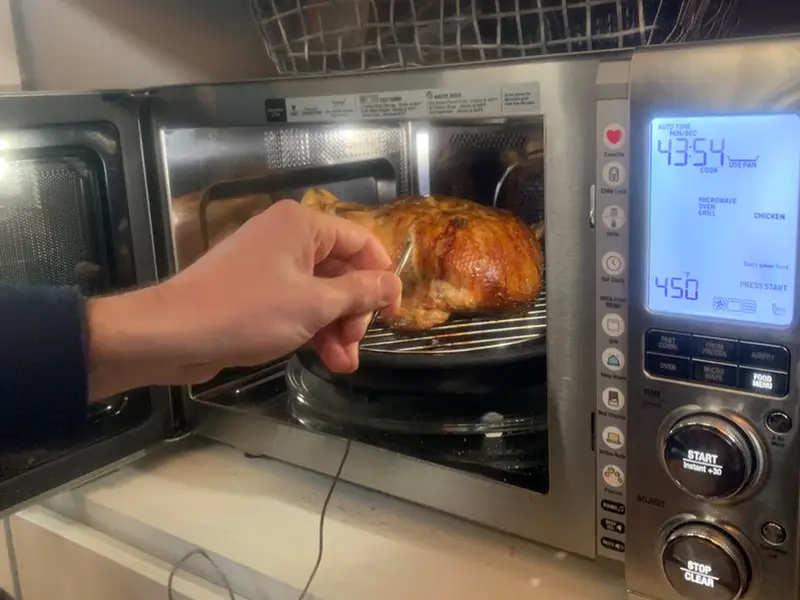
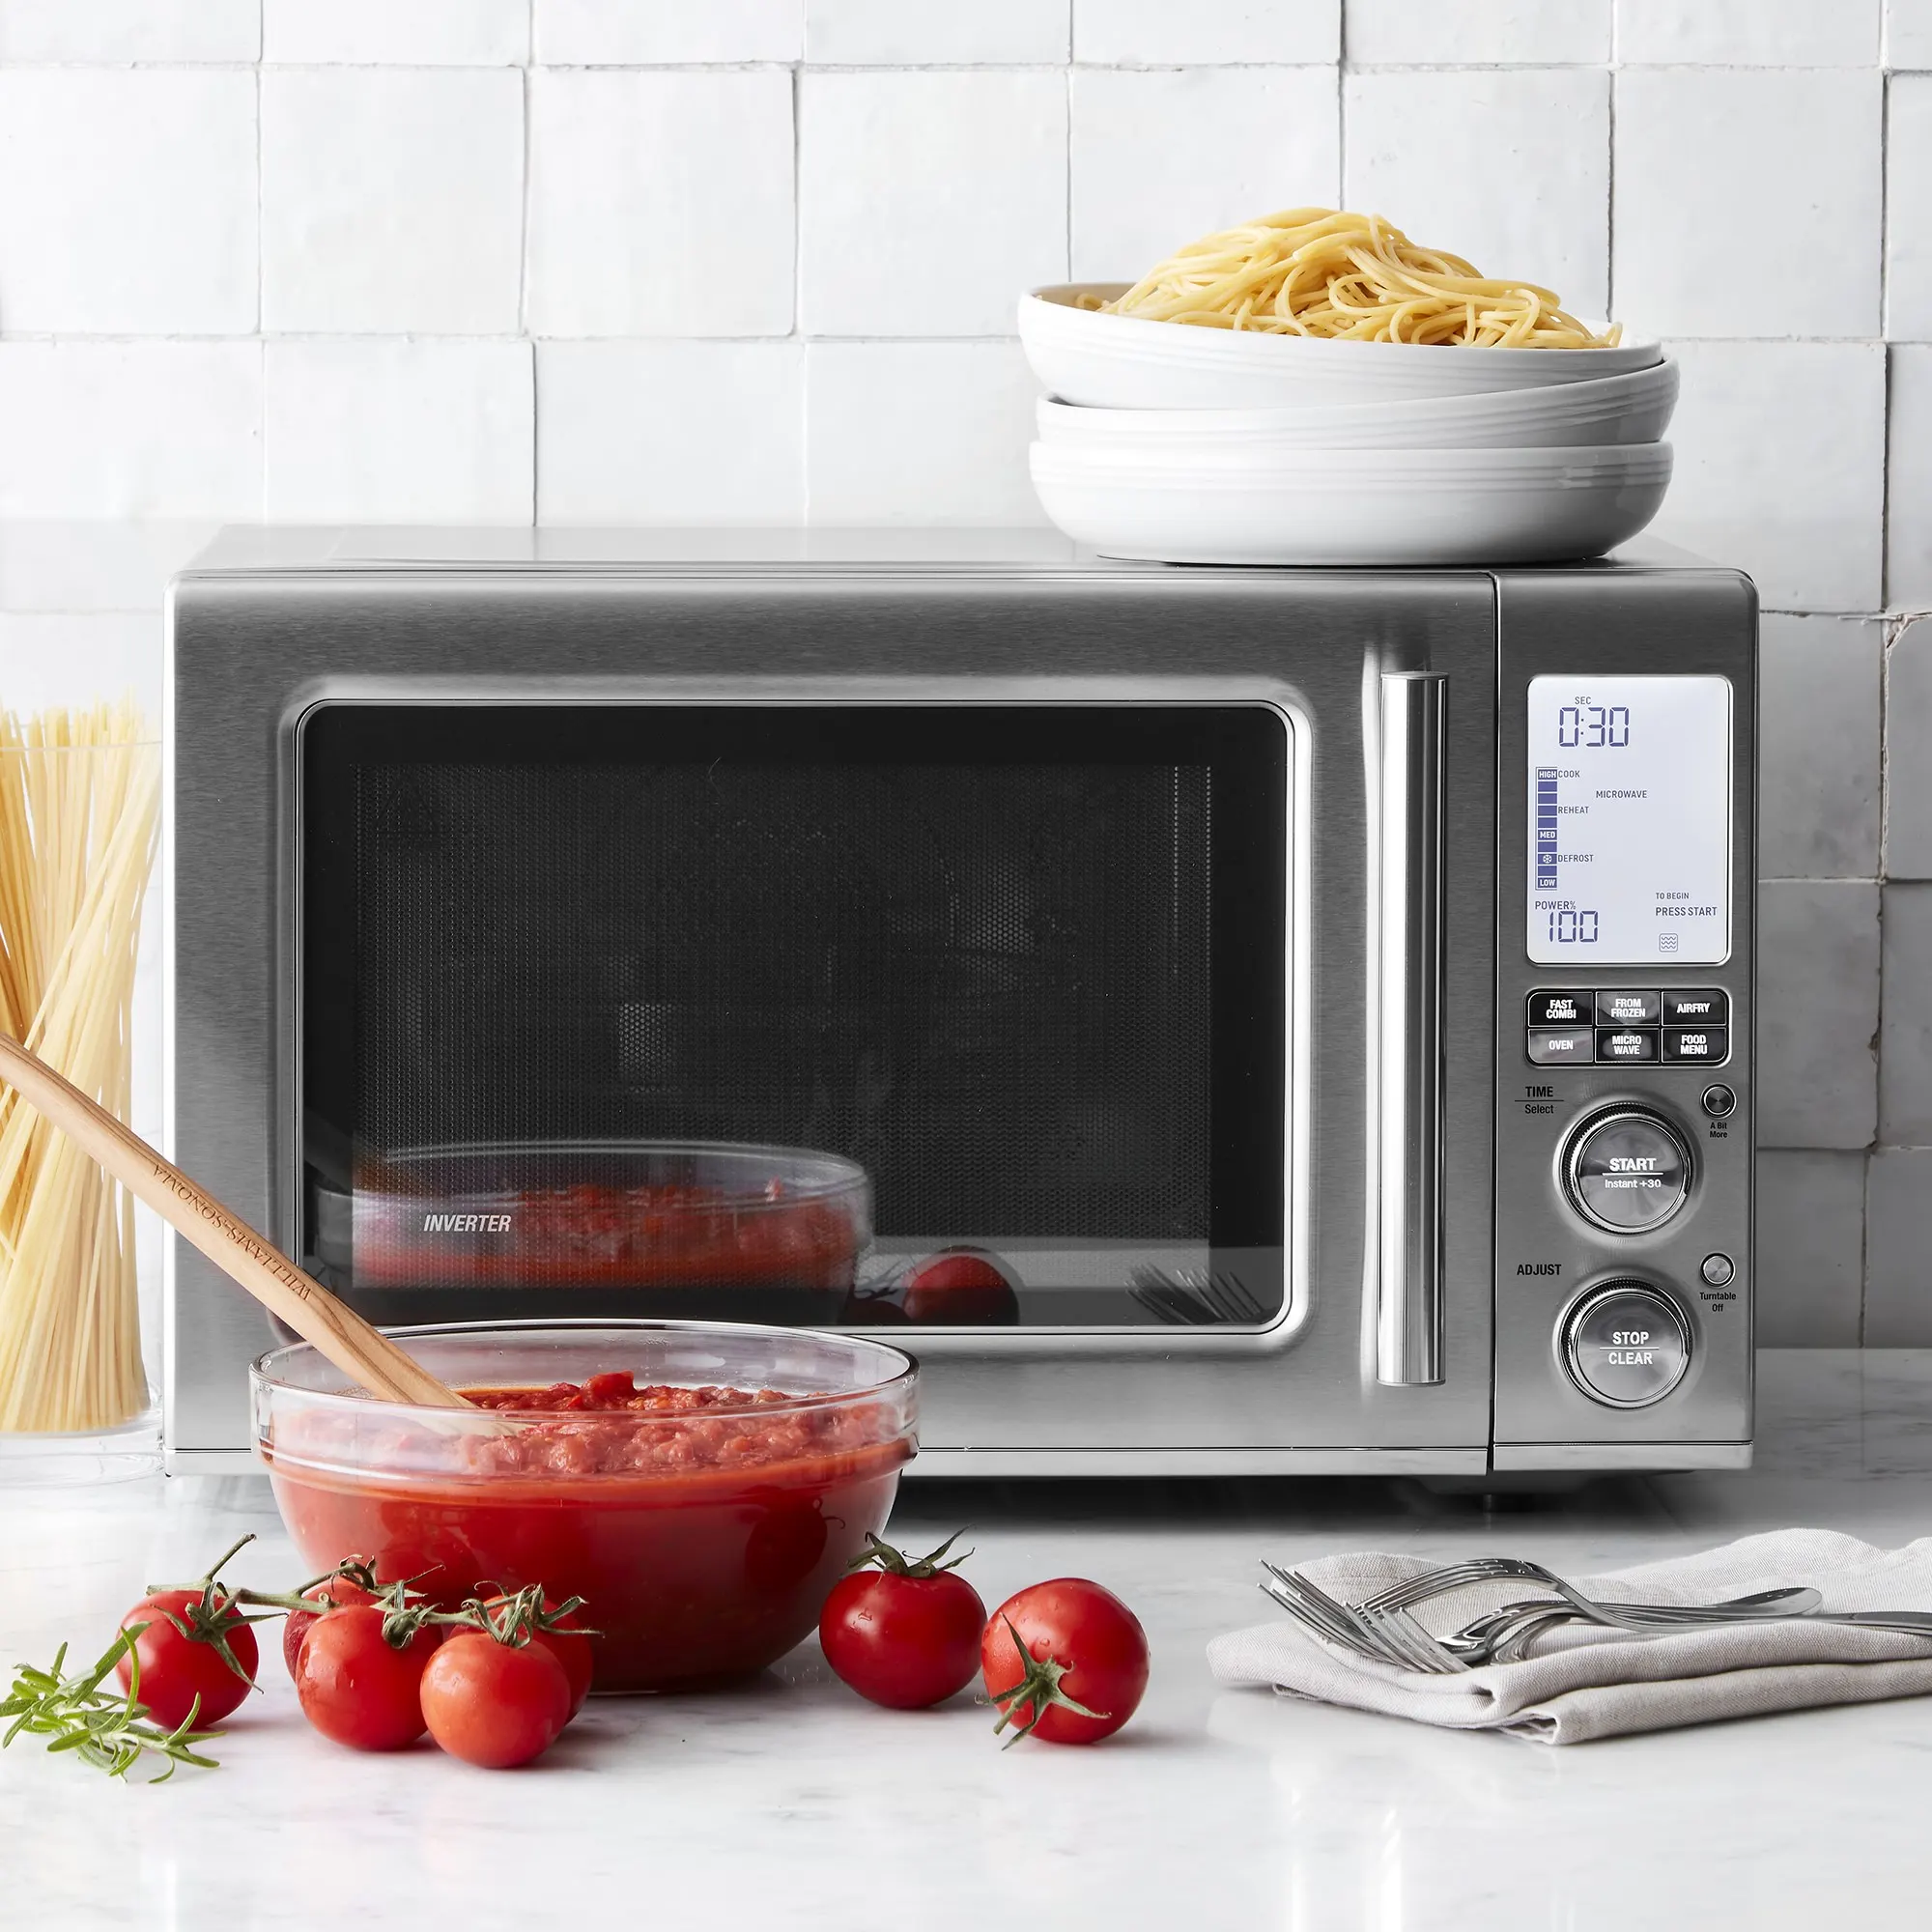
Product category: misc
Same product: yes